Josephus Adjutus

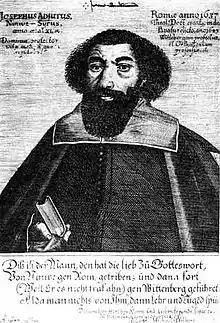
Josephus Adjutus on a 1647 woodcut by Johann Michael Dilherz

Josephus Adjutus, (c.1602 - May 21, 1668) was a famous Assyrian theologian. He advanced fundamental theories on religion during the Reformation, and criticized corruption in the Catholic Church.